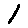
Label: 1